COVID-19 pandemic in Arizona

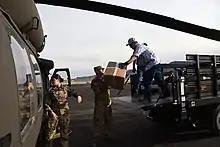
Arizona National Guard members transporting medical PPE to Kayenta on March 31, 2020, in response to COVID-19.

On March 30, Gov. Ducey issued a statewide stay at home order to stop the spread of new coronavirus, barring Arizonans from leaving their residences except for food, medicine, and other essentials. The order took effect at the close of business March 31. On March 30, the Arizona National Guard built a medical station in Chinle, Arizona, to help with the increase of COVID-19 cases in the Navajo Nation.